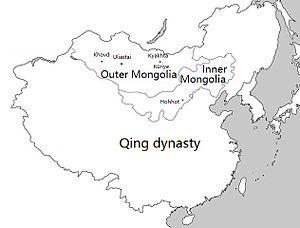
La Mongolie sous la tutelle des Qing est une période pendant laquelle la dynastie Qing qui contrôlait l'empire chinois dirigeait les 4 aimags de la Mongolie-Extérieure, y incluant le Tannu Uriankhai, ainsi que les 6 ligues de la Mongolie-Intérieure. Elle a commencé en 1635 pour la Mongolie-Intérieure, lorsque Ejei Khan, dernier dirigeant de la dynastie Yuan du Nord, se rendit aux Mandchous. La Mongolie-Extérieure, comprenant alors Tannu Uriankhai, est restée indépendante jusqu'en 1690, date de son invasion par les troupes du Khanat dzoungar. En 1691, les Qing ont chassé les dzoungars et pris le contrôle de la Mongolie-Extérieure. La tutelle Mandchoue sur la Mongolie prend fin avec la chute de la dynastie Qing en 1912.
La Mongolie-Extérieure, également appelée Mongolie Septentrionale, Mongolie du Nord ou Mongolie Khalkha, était une entité administrative de la dynastie Qing depuis son annexion, quasiment équivalente à l'État actuel de Mongolie. Des confusions persistent sur l'étendue de la Mongolie-Extérieure : certains reconnaissent celle-ci comme étant formée uniquement des quatre aïmags Khalkha, Setsen Khan Aimag, Tüsheet Khan Aimag, Sain Noyon Aimag et Zasagt Khan Aimag, d'autres y ajoutent les régions oïrates de Tannu Uriankhai et Khovd au Sud-Ouest de l'actuel État mongol.
La dynastie Qing en Asie centrale est l’extension du territoire de la dynastie Qing en Asie intérieure aux XVIIᵉ et XVIIIᵉ siècles de notre ère, en Mongolie intérieure et extérieure, en Mandchourie, au Tibet, au Qinghai et au Xinjiang. Les guerres ayant permis l'annexion de ces régions ont principalement été menées contre la dynastie Yuan du Nord et le Khanat dzoungar. Avant même la fin de la conquête de la Chine proprement dite, les Mandchous avaient déjà pris le contrôle de la Mandchourie et de la Mongolie intérieure, cette dernière étant auparavant contrôlée par les Mongols dirigés par Ligden Khan. Après la répression de la Rébellion des trois feudataires et de la conquête de Taïwan, ainsi que la fin des conflits frontaliers sino-russes, la guerre Dzoungar-Qing éclate. Ce conflit s’achève par la conquête par les Qing de la Mongolie extérieure, du Tibet, du Qinghai et du Xinjiang. Tous ces territoires sont intégrés à l'empire Qing et des garnissons militaires y sont installées par le pouvoir central. Cependant, ils sont gouvernés via différents types de structures administratives et conservent également bon nombre de leurs institutions d'avant la conquête.